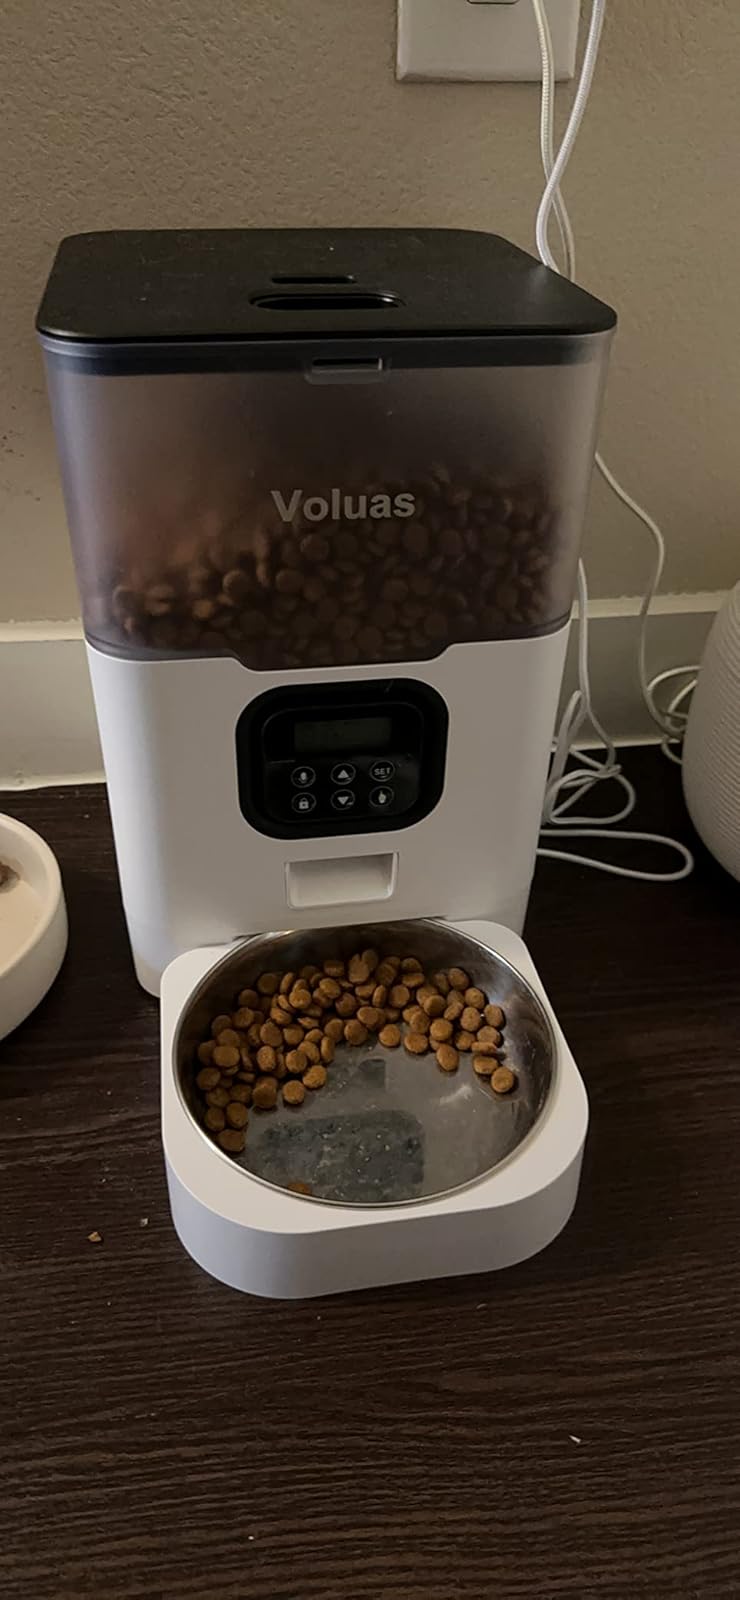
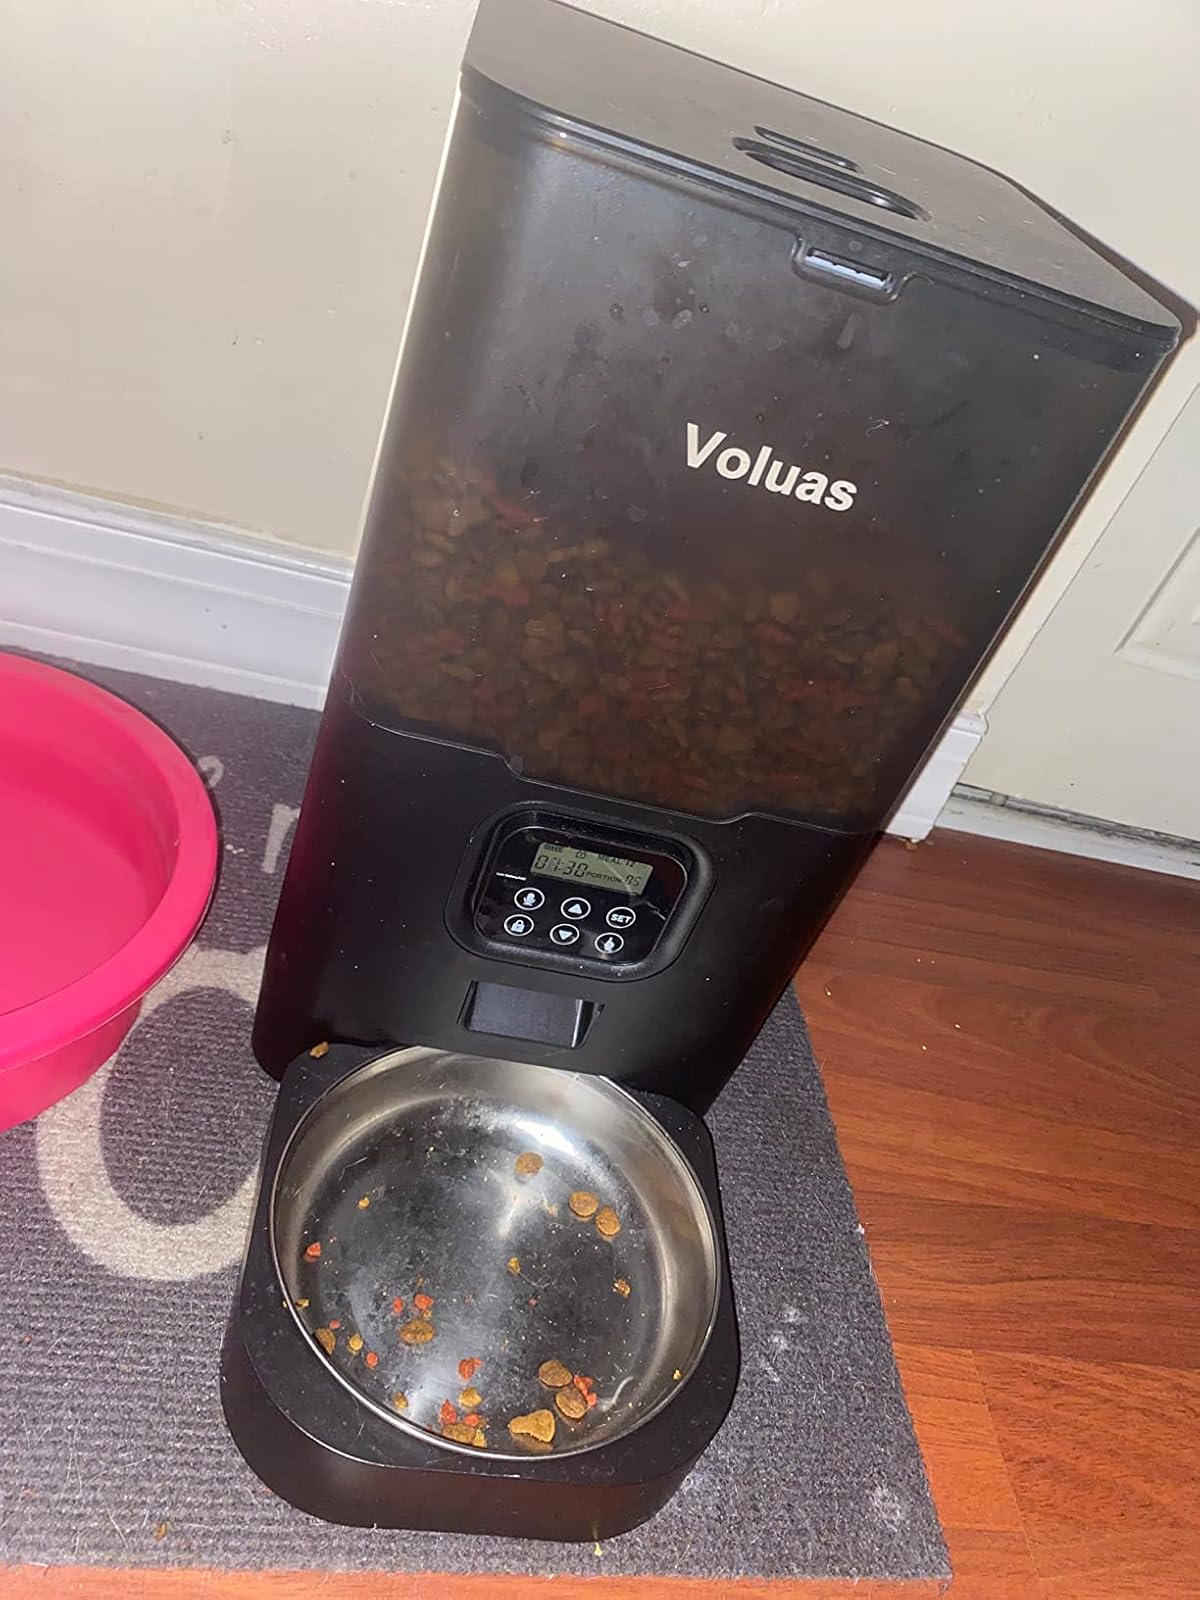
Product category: items_feeder
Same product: no